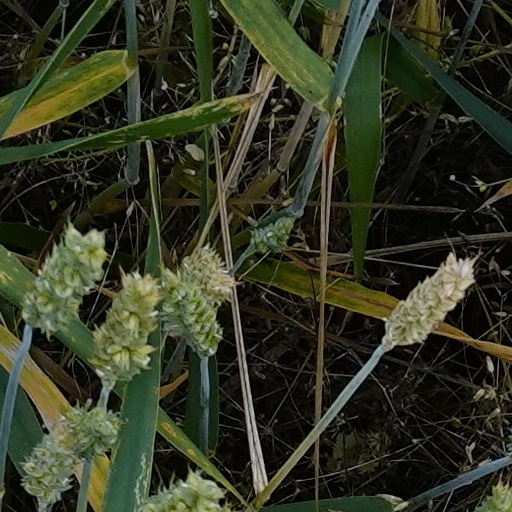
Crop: wheat